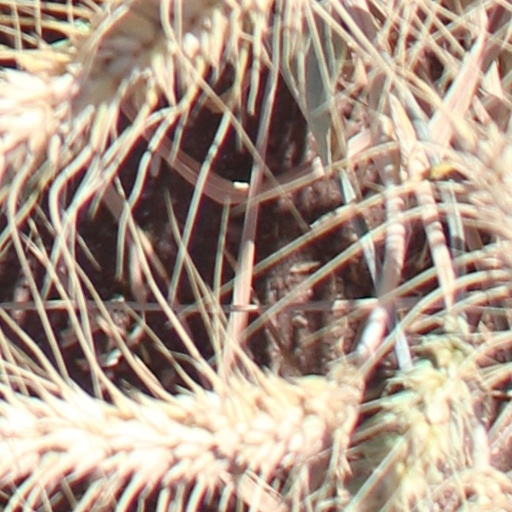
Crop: wheat